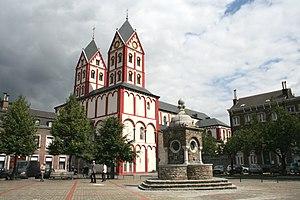
Liège (Belgique), la collégiale Saint-Barthélemy (XI-XIIe siècle).